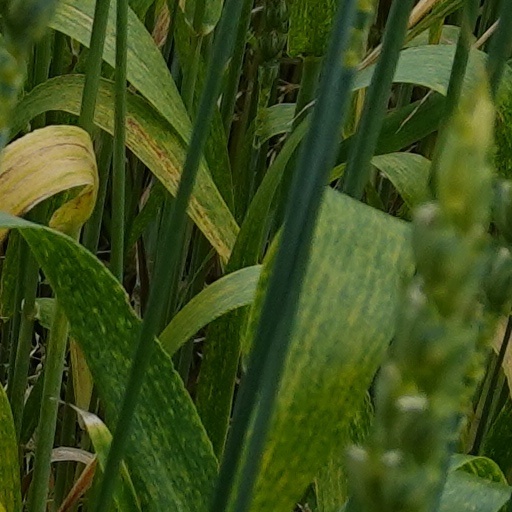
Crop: wheat